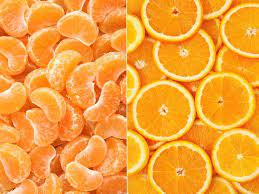
Label: Orange